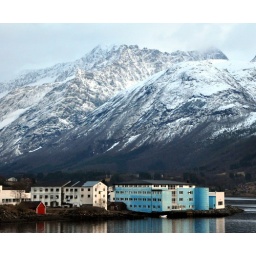
A blue factory in Vik, Sykkylven, Norway. Photo from the Sykkylvsbrua bridge.In the background the imposing black wall of the Trollkyrkja mountain.